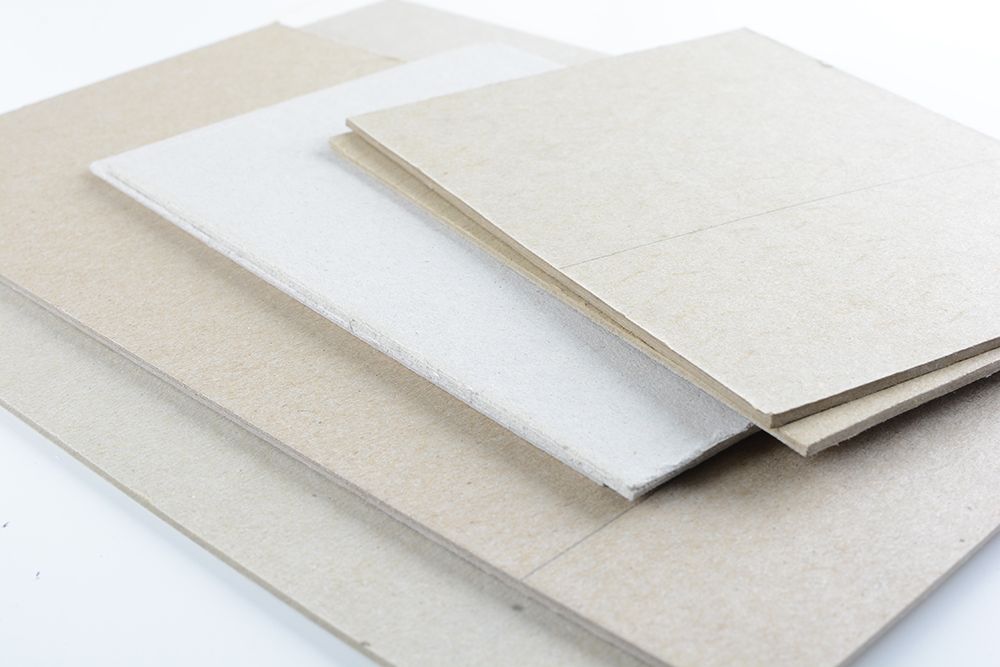
Label: paper